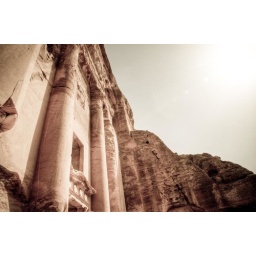
one of the petra tombs - massive ancient building carved in the mountain